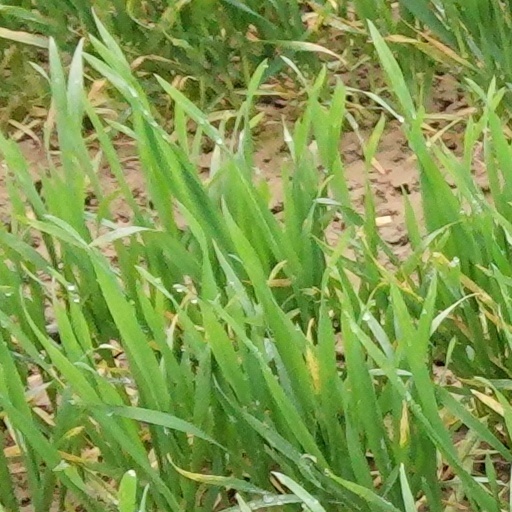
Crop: wheat